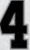
Number: 4